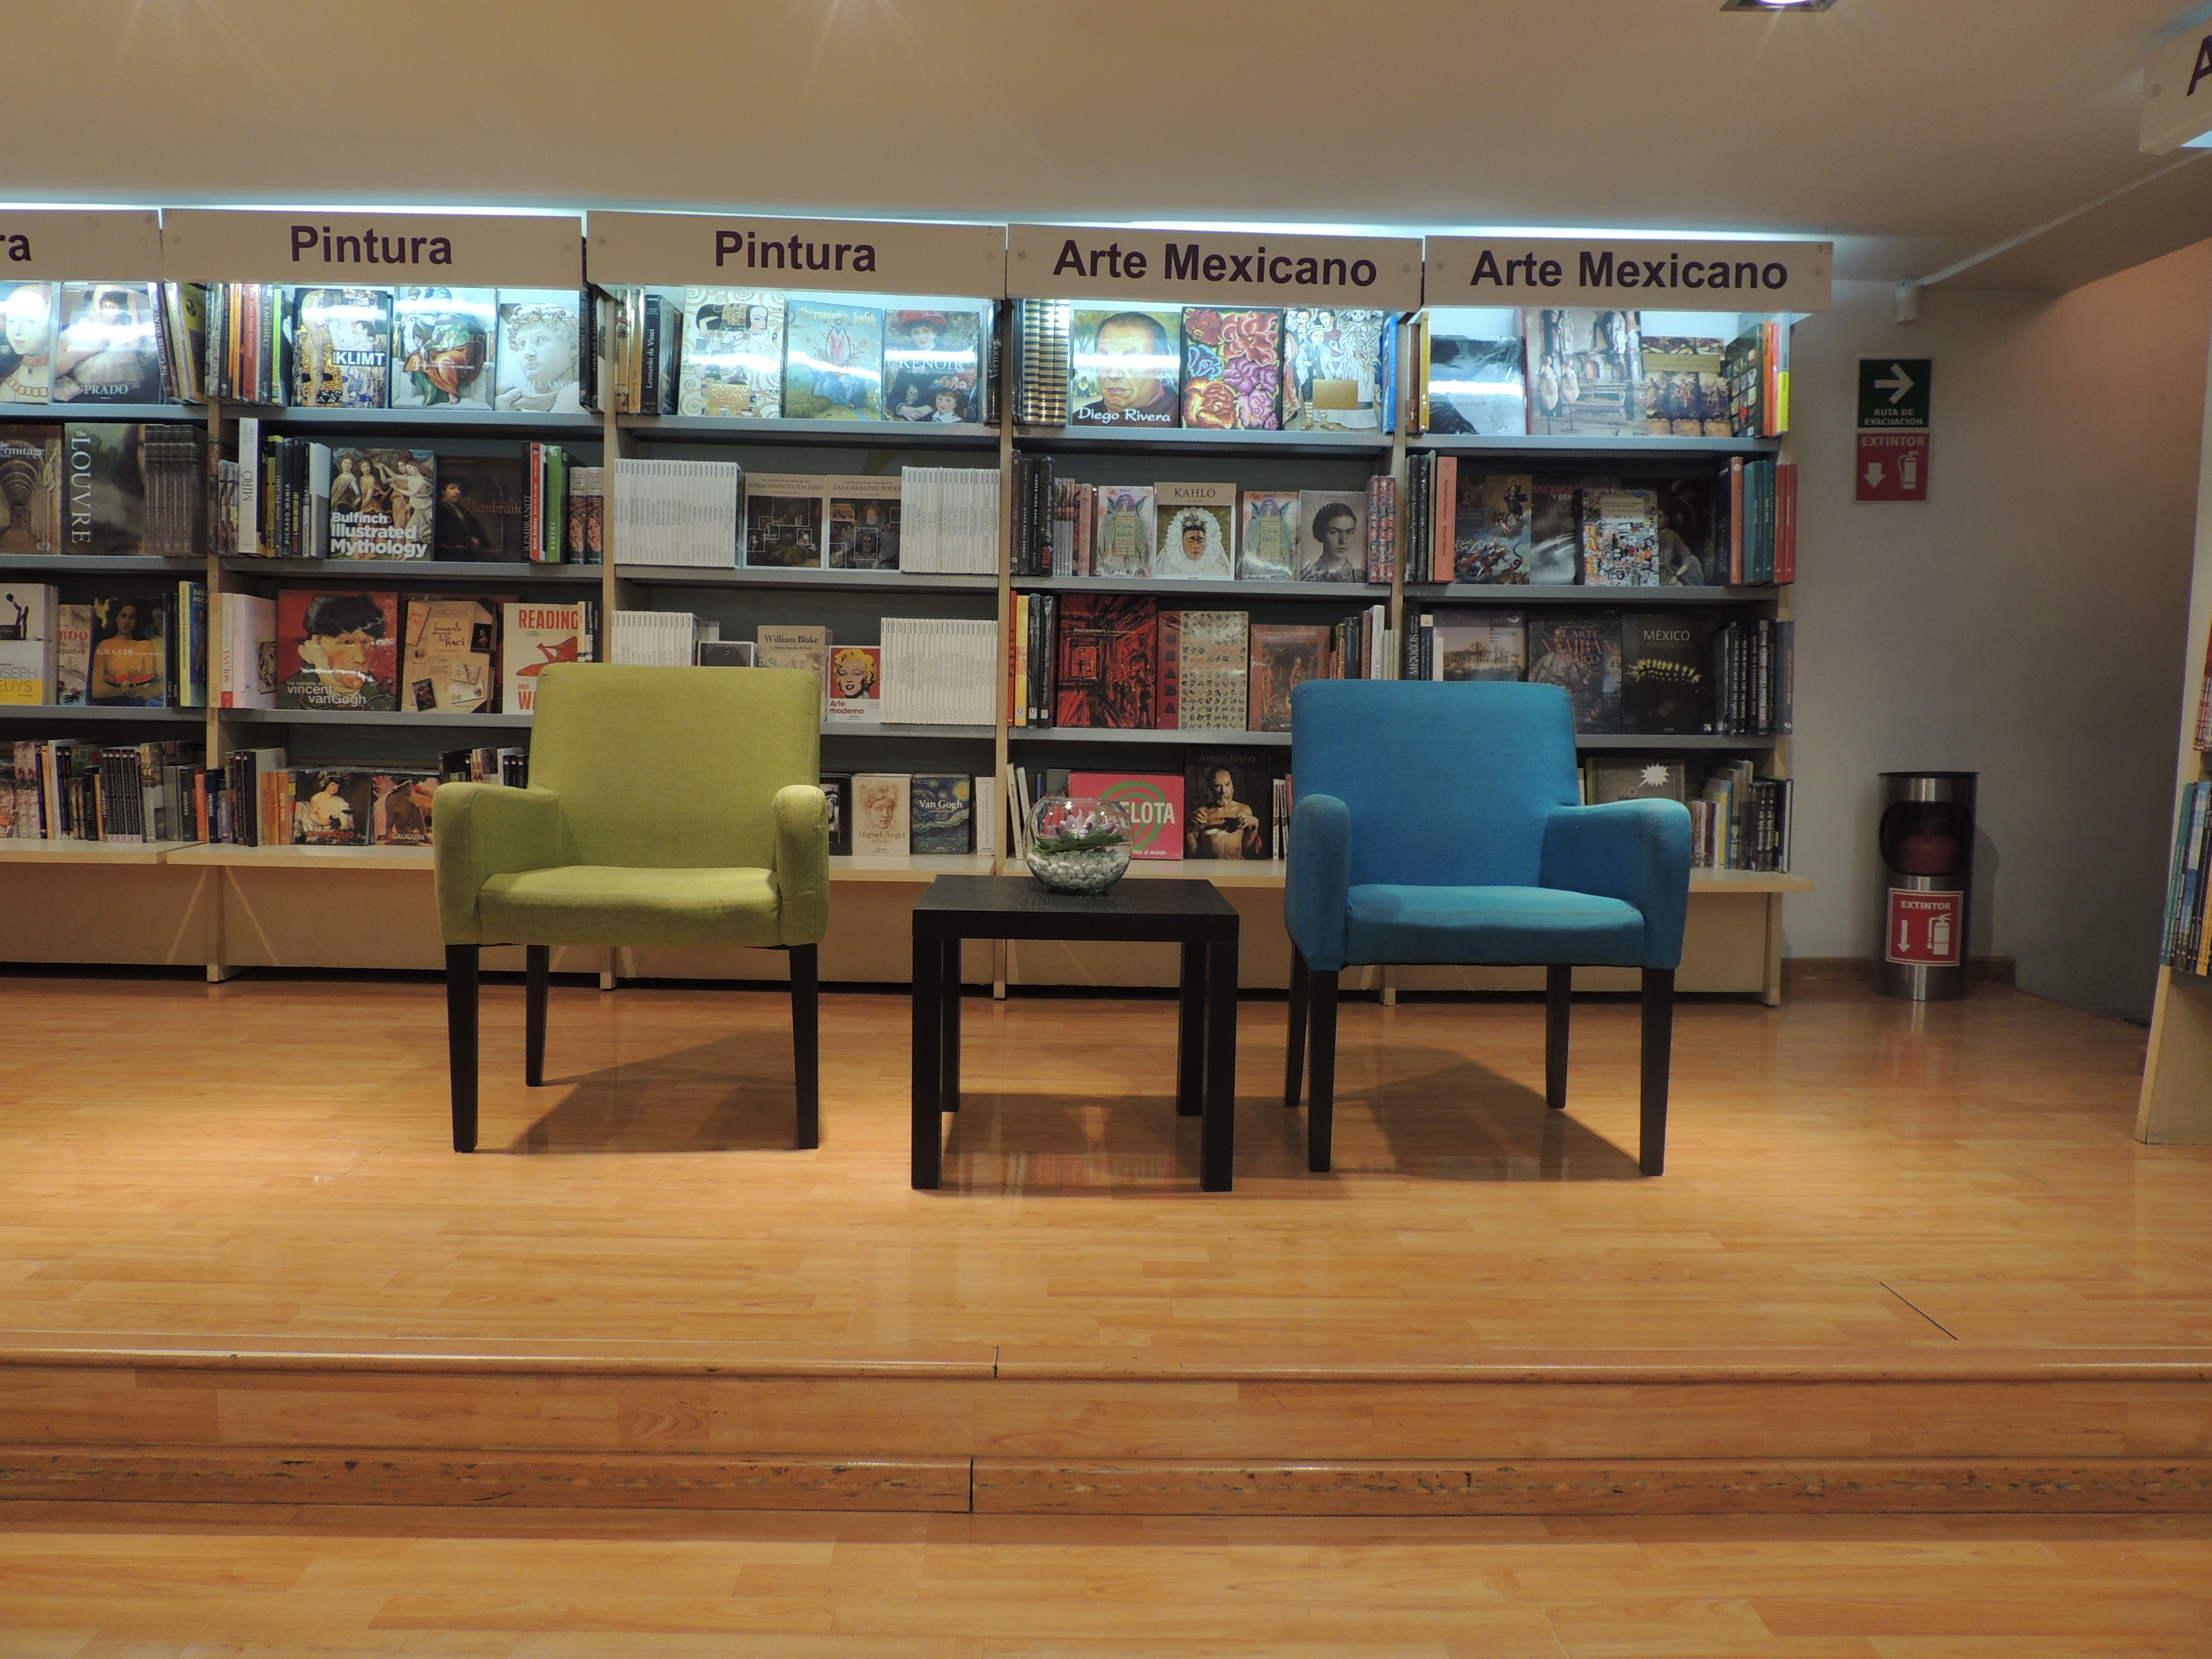
library, armchair, shelf, bookcase, shelving, public library, building, furniture, floor, room, interior design, flooring, laminate flooring, wood flooring, hardwood, book, bookselling, architecture, publication, wood, table, retail, collection, organization